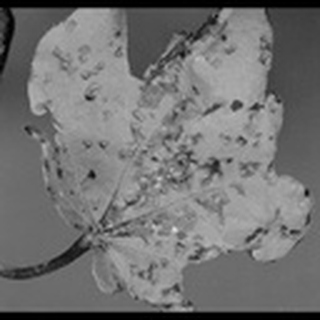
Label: cotton_bacterial_blight